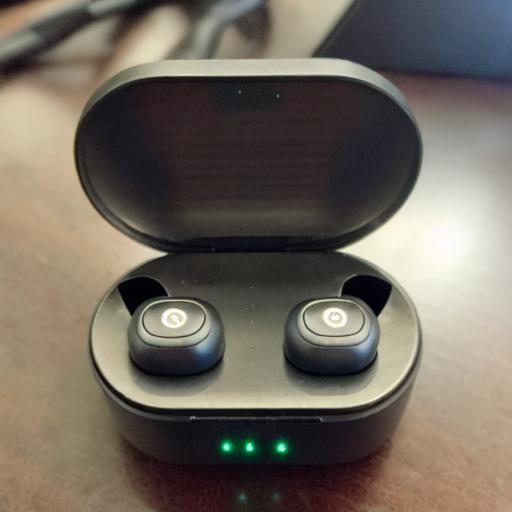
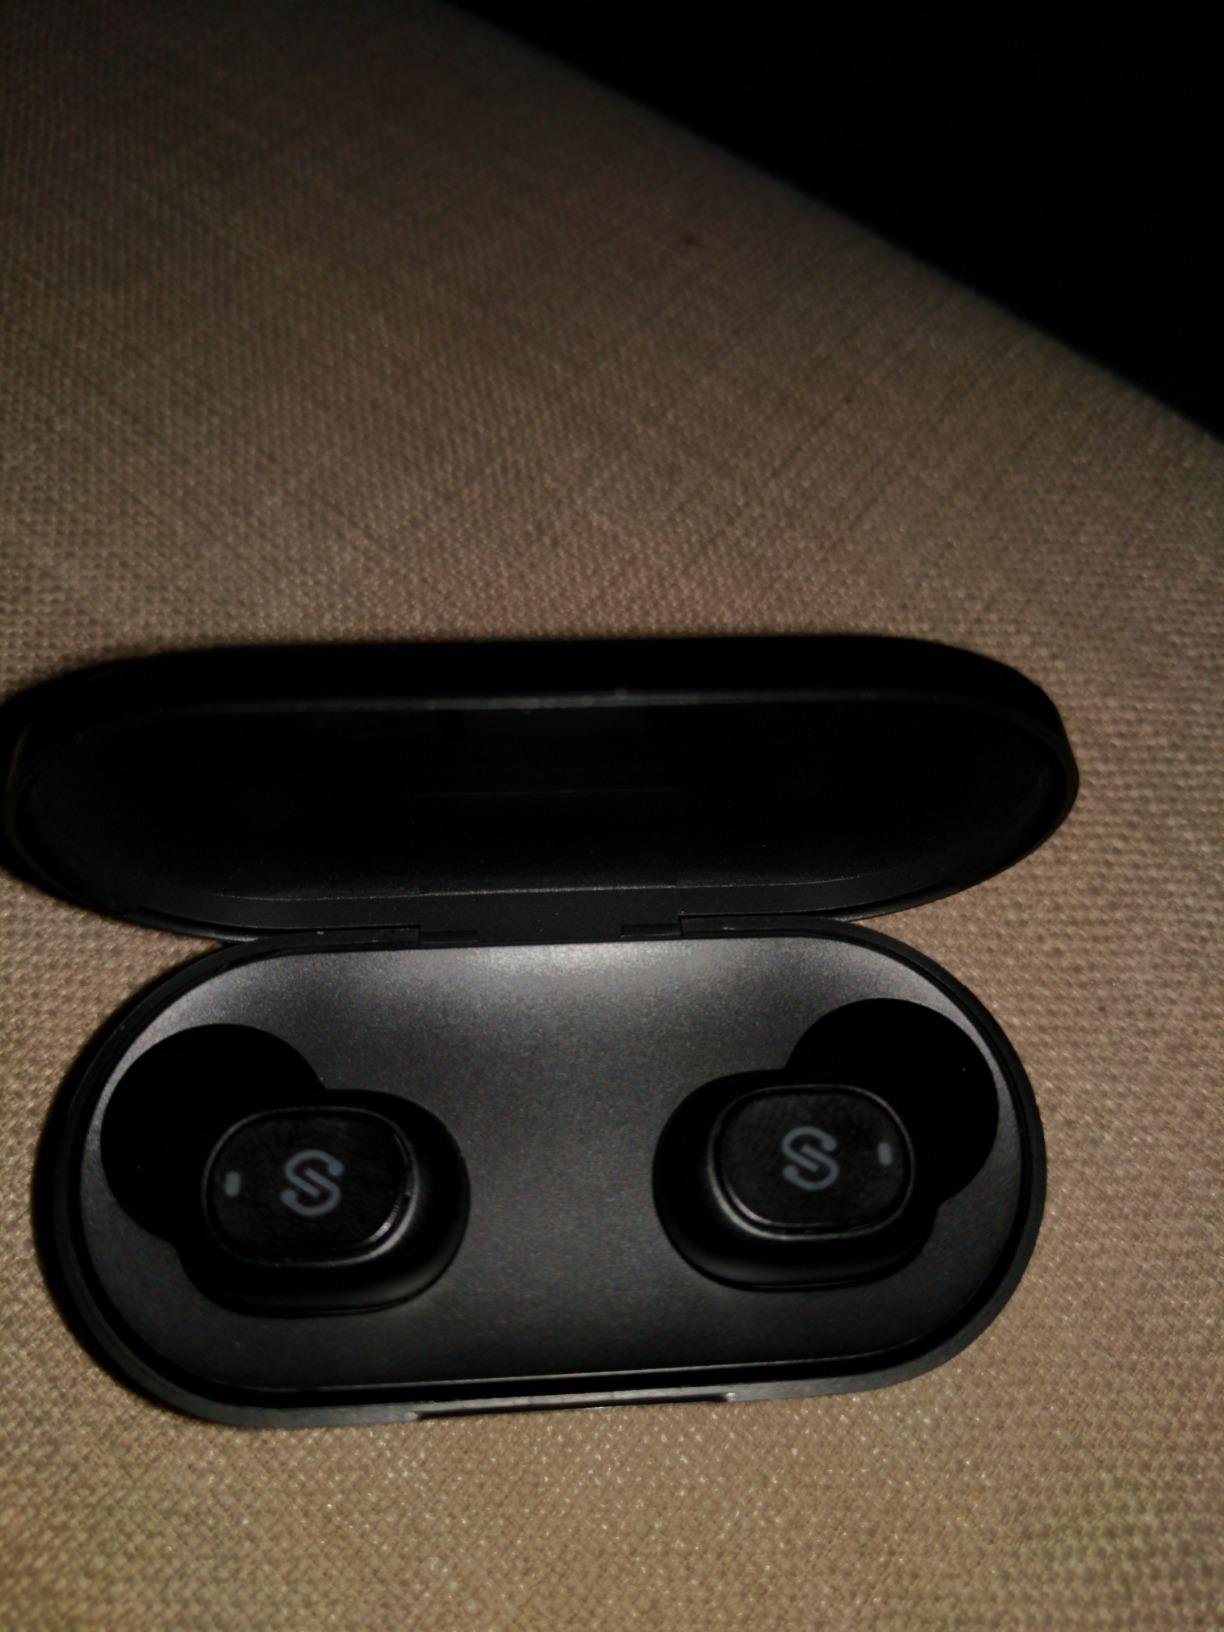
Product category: earbuds
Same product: no